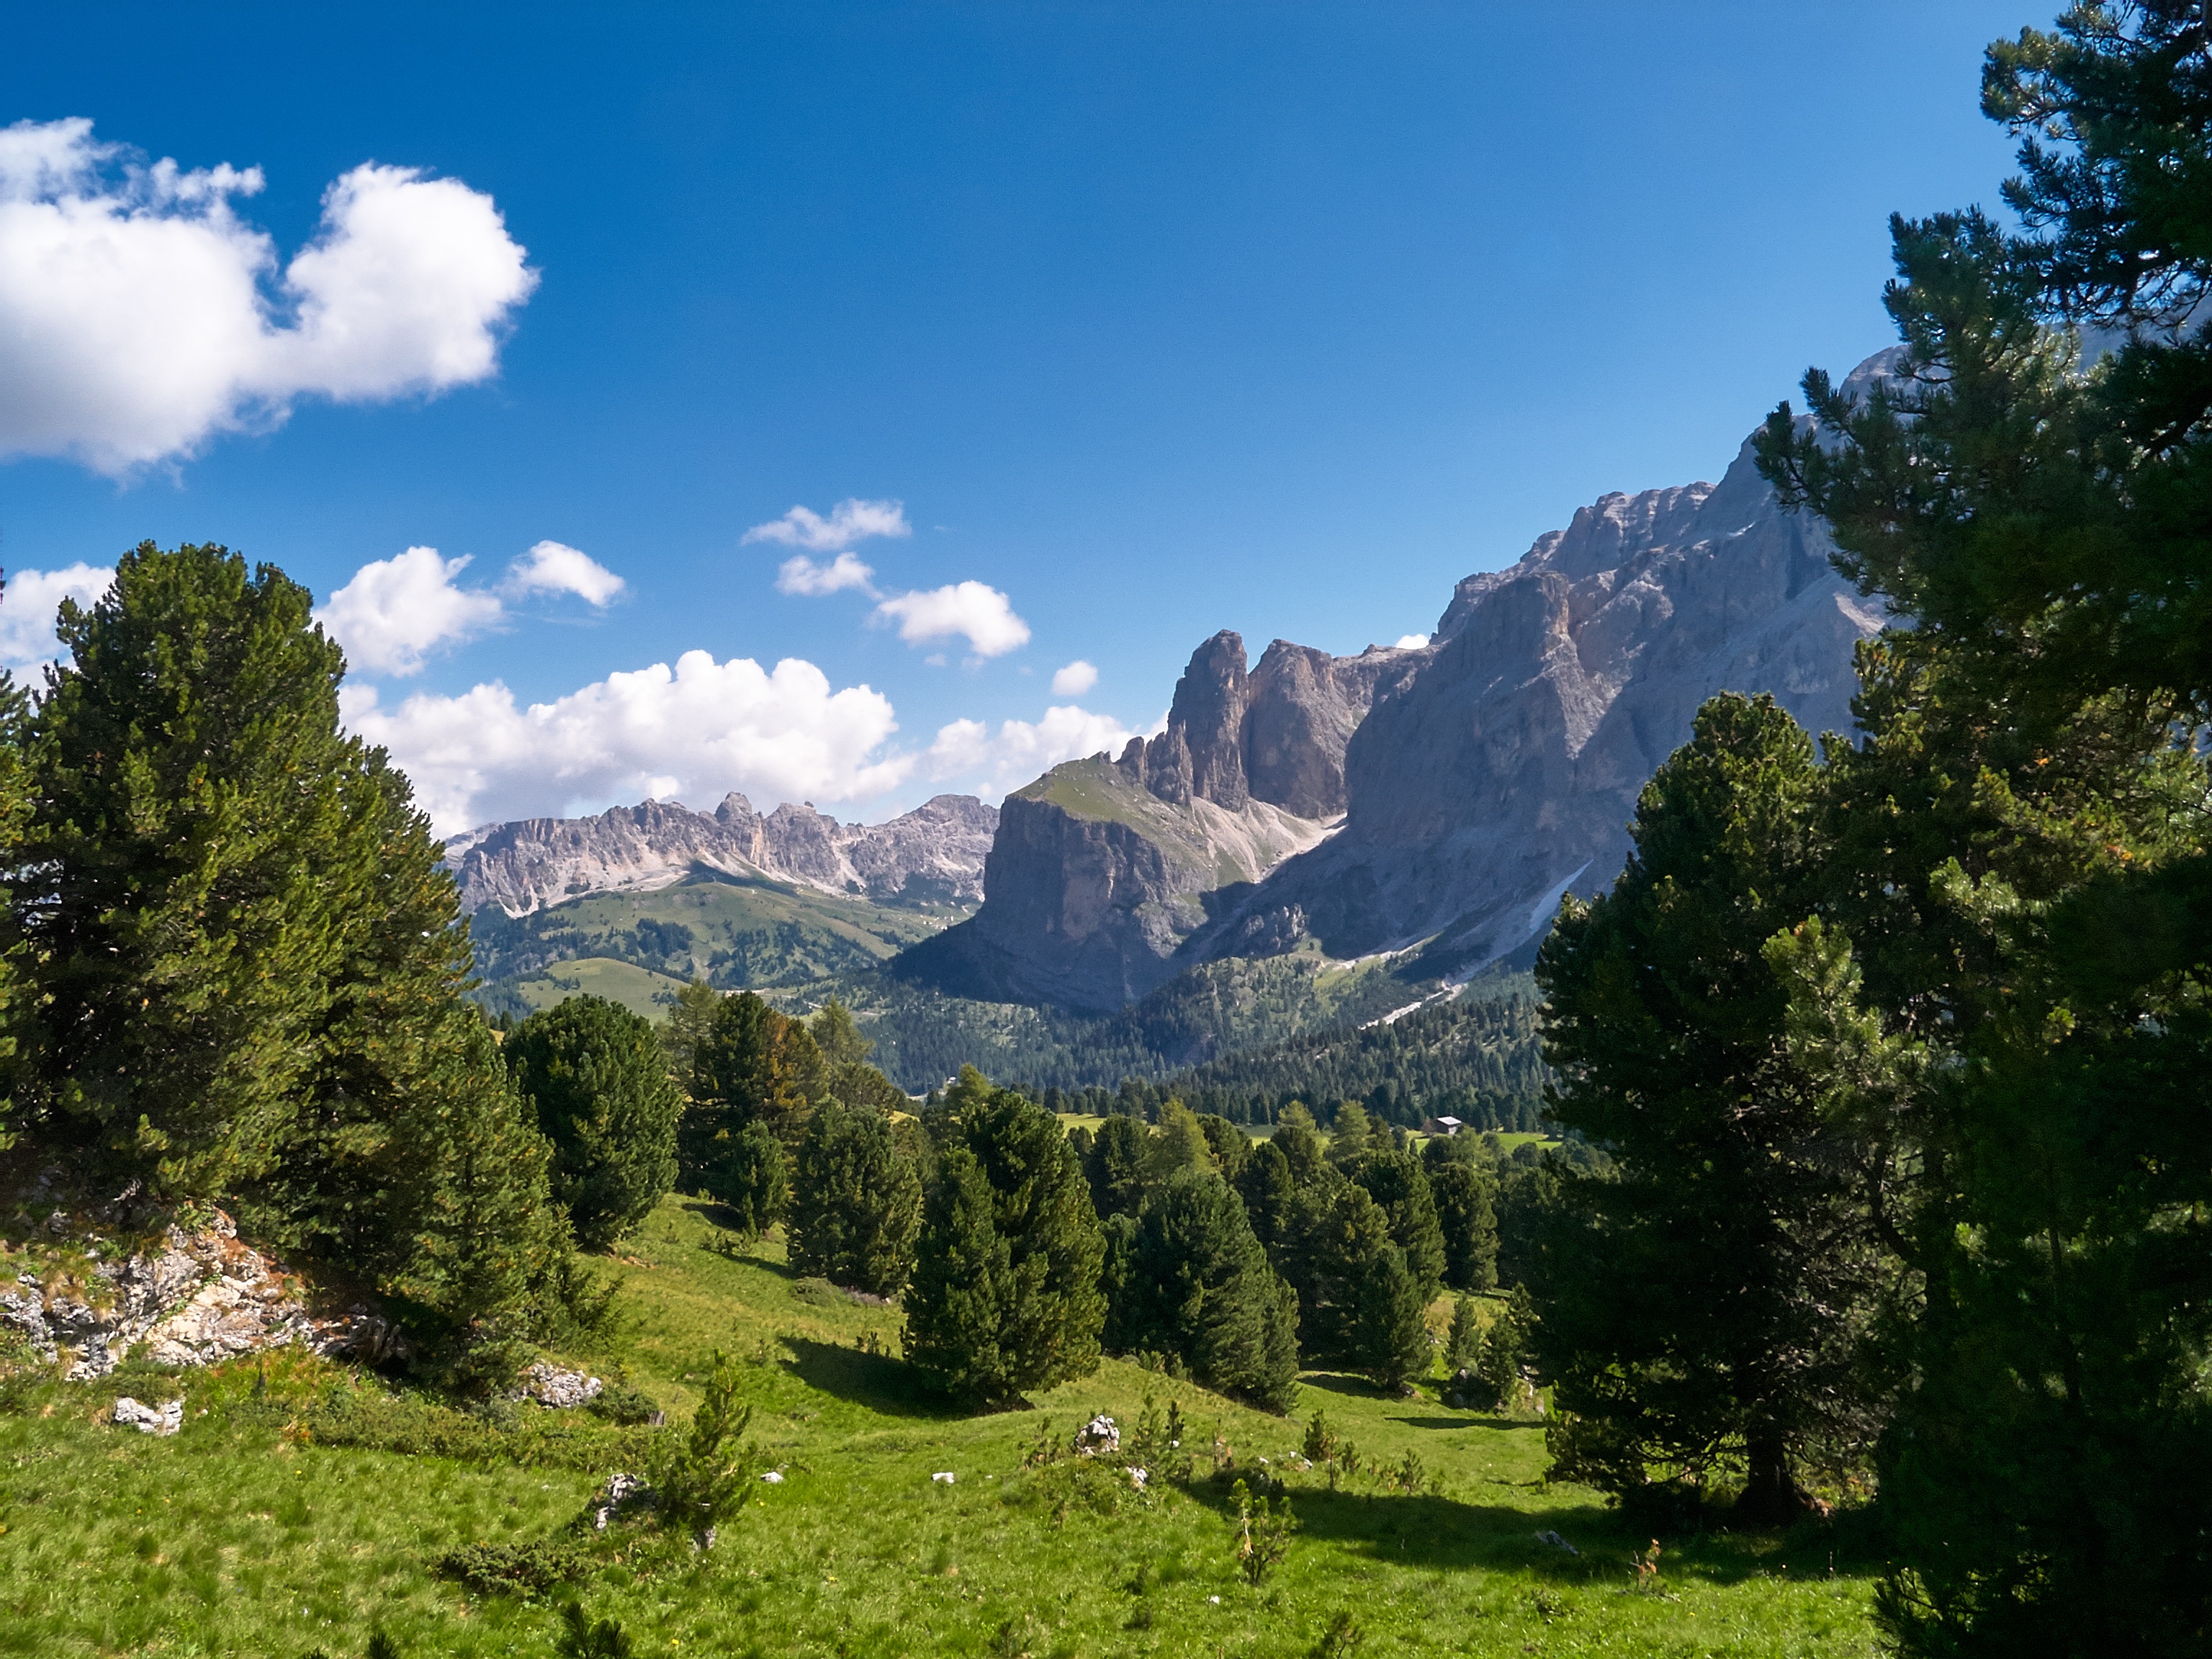
landscape, tree, nature, forest, rock, wilderness, mountain, meadow, hill, valley, mountain range, park, alpine, ridge, mountains, alps, plateau, ecosystem, dolomites, landform, south tyrol, sella group, val gardena, mountain pass, geographical feature, mountainous landforms